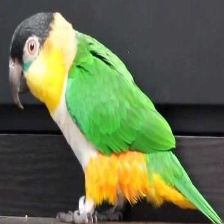
Species: BLACK HEADED CAIQUE
Scientific name: PIONITES MELANOCEPHALUS